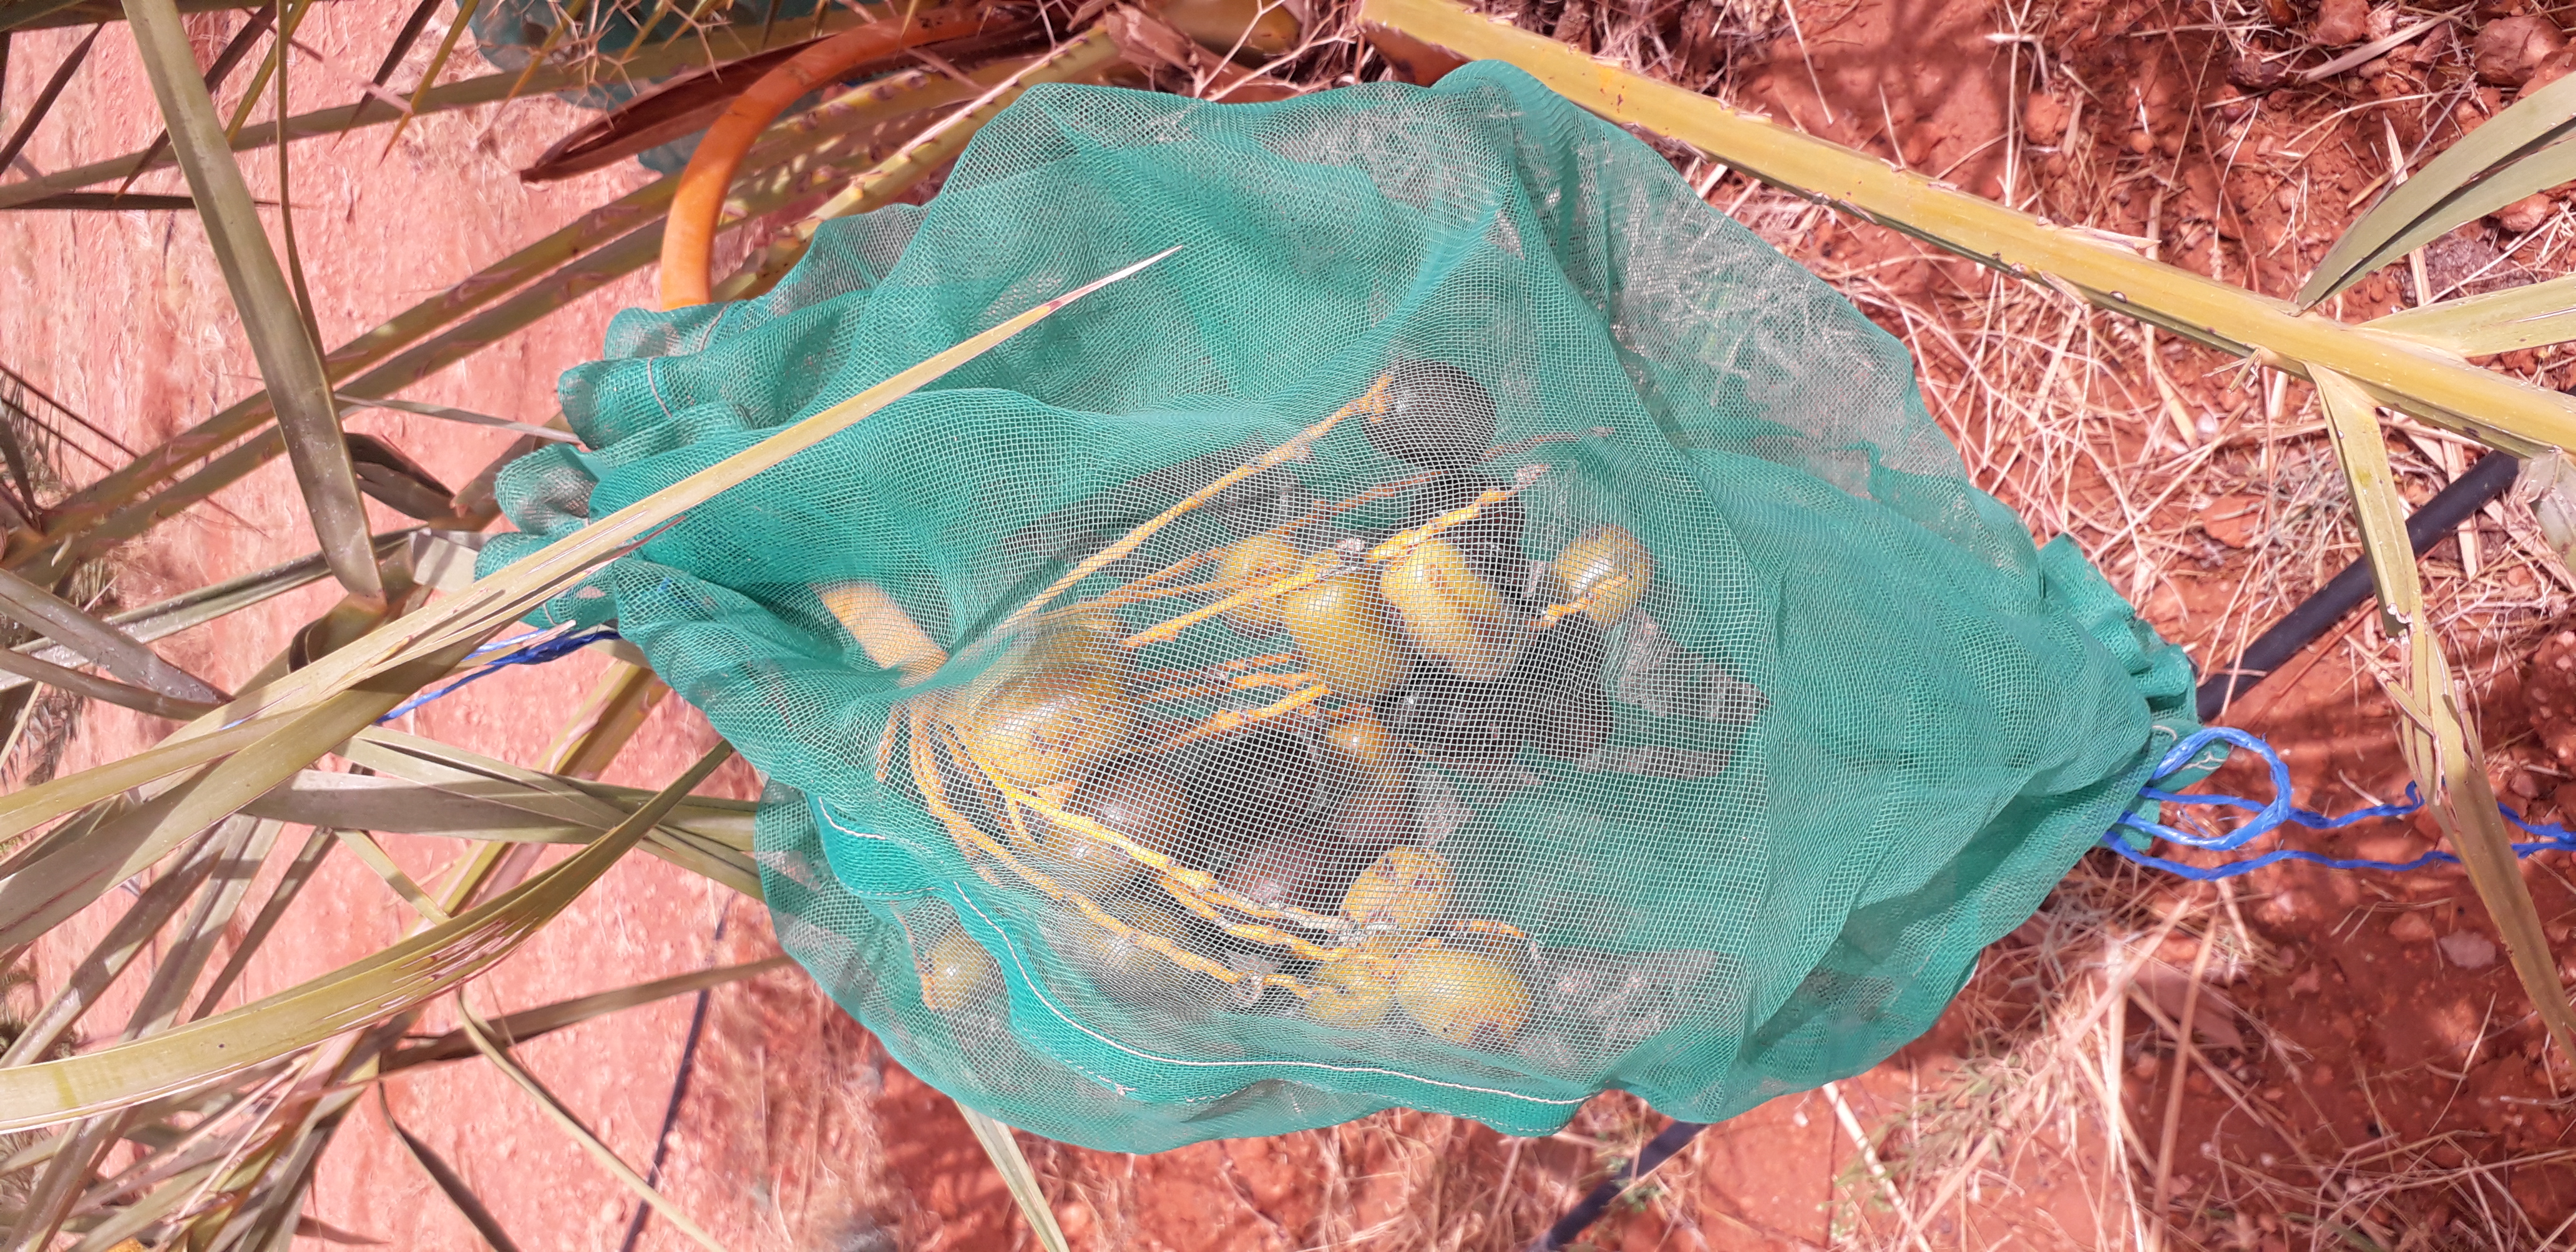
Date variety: Boufagous